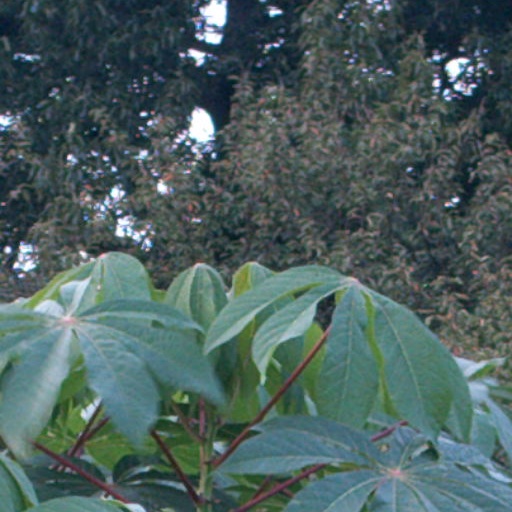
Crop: cassava